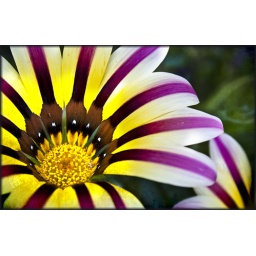
Saw this blooming in the yard, not sure what the name of it is...looks like a striped daisy :)